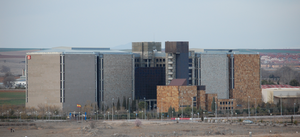
La Bibliothèque nationale d'Espagne, qui dépend du ministère de la Culture espagnol, est la plus grande bibliothèque publique d’Espagne. À ce titre, elle reçoit et conserve les exemplaires de tous les livres publiés en Espagne et se doit de réunir, cataloguer et conserver les fonds bibliographiques qui comprennent plus de 28 millions de publications produites sur le territoire national depuis le début du XVIIIᵉ siècle. De plus, elle conserve une collection d’incunables, de manuscrits, d’estampes, de dessins, de photographies, de gravures sonores, de partitions…